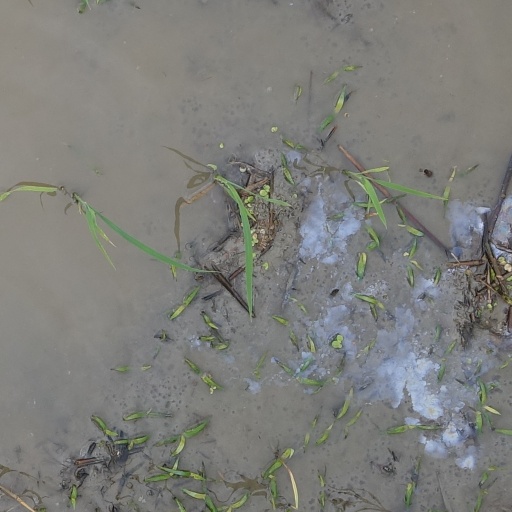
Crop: rice